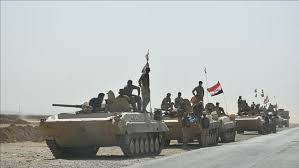
Label: T-90